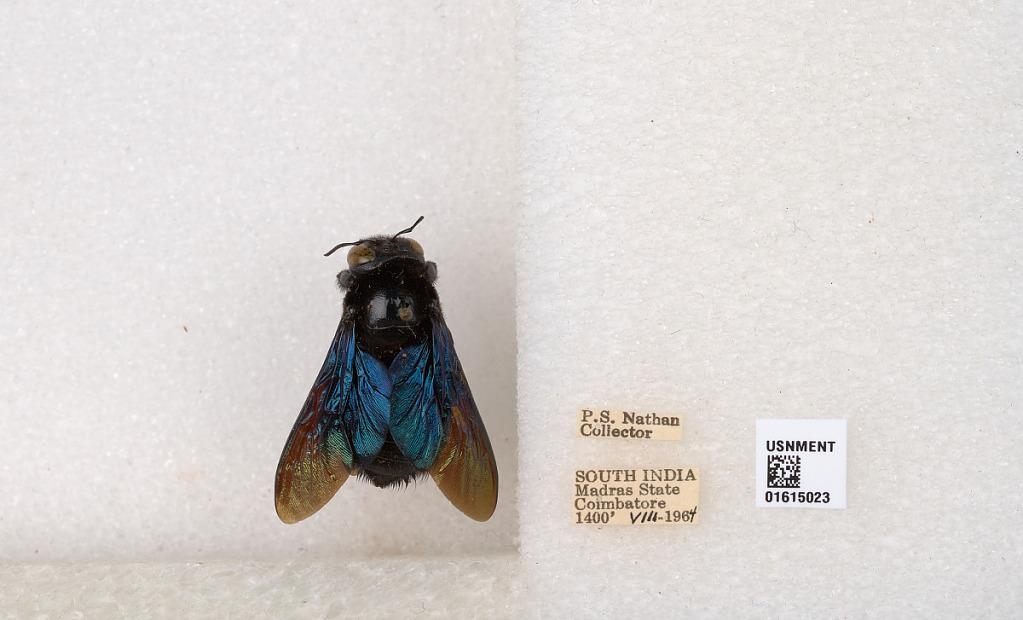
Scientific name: Xylocopa (Biluna) auripennis auripennis Lepeletier
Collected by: P. Nathan
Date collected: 1964-8-1
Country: India
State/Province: Tamil Nadu
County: Coimbatore
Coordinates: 10.9955, 76.9034